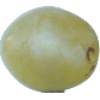
Label: Grape White 1